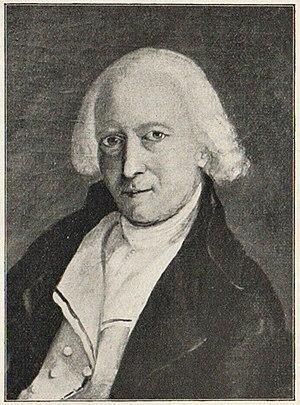
Chrétien-Frédéric Schwan, né le 12 décembre 1733 à Prenzlau et mort le 29 juin 1815 à Heidelberg, était un éditeur et libraire prussien.